Alien (film)

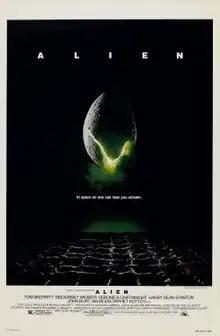
Theatrical release poster by Philip Gips

Alien is a 1979 science fiction horror film directed by Ridley Scott and written by Dan O'Bannon, based on a story by O'Bannon and Ronald Shusett. It follows a spaceship crew who investigate a derelict spaceship and are hunted by a deadly extraterrestrial creature. The film stars Tom Skerritt, Sigourney Weaver, Veronica Cartwright, Harry Dean Stanton, John Hurt, Ian Holm, and Yaphet Kotto. It was produced by Gordon Carroll, David Giler, and Walter Hill through their company Brandywine Productions and was distributed by 20th Century-Fox. Giler and Hill revised and made additions to the script; Shusett was the executive producer. The alien creatures and environments were designed by the Swiss artist H. R. Giger, while the concept artists Ron Cobb and Chris Foss designed the other sets.